Midwest Regional Conservation Guild

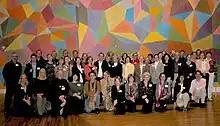
Members of the MRCG attending the 25th Annual Meeting in 2005 at the IMA

The MRCG was formed in 1980 by art conservation and restoration professionals with the purpose of bringing together those individuals in the Midwest region (and beyond) interested in the preservation of historic and artistic works and to promote fellowship and exchange of ideas on a professional level.